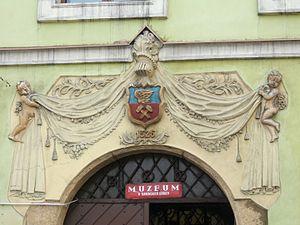
La viticulture en Pologne est renaissante depuis 2005. Depuis longtemps toute tradition viticole avait été perdue. De plus, le vin n'avait jamais été populaire, les Polonais lui préférant la vodka, la bière ou à défaut des vins de fruit.